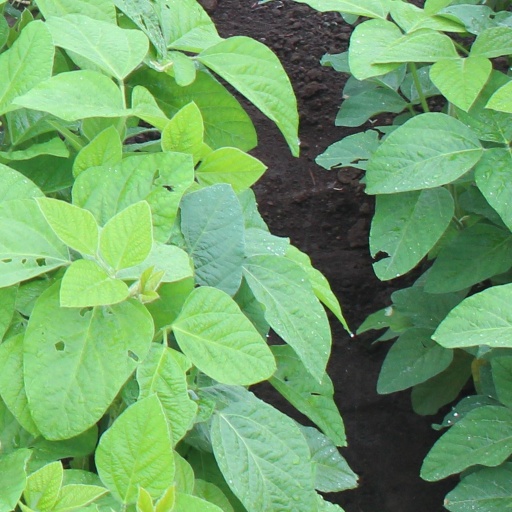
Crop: soybean